Two:Thirteen

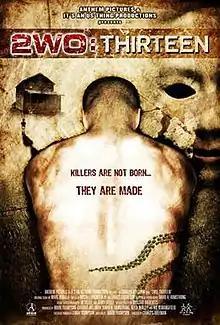
Film poster

Two:Thirteen (sometimes titled 2wo:Thirteen, or simply 2:13 ), is a 2009 horror/thriller film directed by Charles Adelman and starring Mark Thompson, Mark Pellegrino, Teri Polo, and Kevin Pollak.